Matilda of Brandenburg, Duchess of Brunswick-Lüneburg

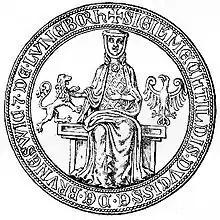
Seal of Duchess Matilda

Matilda of Brandenburg (also called "Mechthild"; – 10 June 1261), a member of the House of Ascania, was first Duchess consort of Brunswick-Lüneburg from 1235 to 1252 by her marriage with the Welf duke Otto the Child.